Visconti of Milan

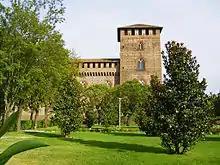
The western tower of Pavia Visconti Castle hosted the renowned Visconti Library

The ineffectiveness of the policies of both Empire and Papacy against the Visconti and the absence of internal conflicts that followed the arrest of Bernabò in 1385 encouraged Gian Galeazzo's expansion policy. Military and diplomatic initiatives were continuously taken and personally conducted by Gian Galeazzo from his castle in Pavia. A military campaign between 1386 and 1388 ended with the conquest of the Della Scala and Da Carrara territories of Verona and Padua. Between 1390 and 1398, the attacks of Gian Galeazzo encountered the opposition of the local powers of northern and central Italy; wars against Florence and Mantua were ineffective and even led to the loss of Padua. In 1399, without the use of force, Gian Galeazzo took possession of Pisa and Siena, followed by Perugia in 1400. In July 1402, after the victory in the Battle of Casalecchio against a Bolognese-Florentine army, he assumed the rule of Bologna. His sudden death in September 1402 prevented his long-foreseen attack on Florence.